The Vanishing West

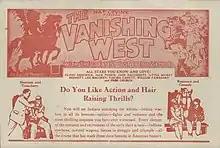
Film poster

The Vanishing West is a 1928 American silent Western film serial directed by Richard Thorpe. The film is considered to be lost.